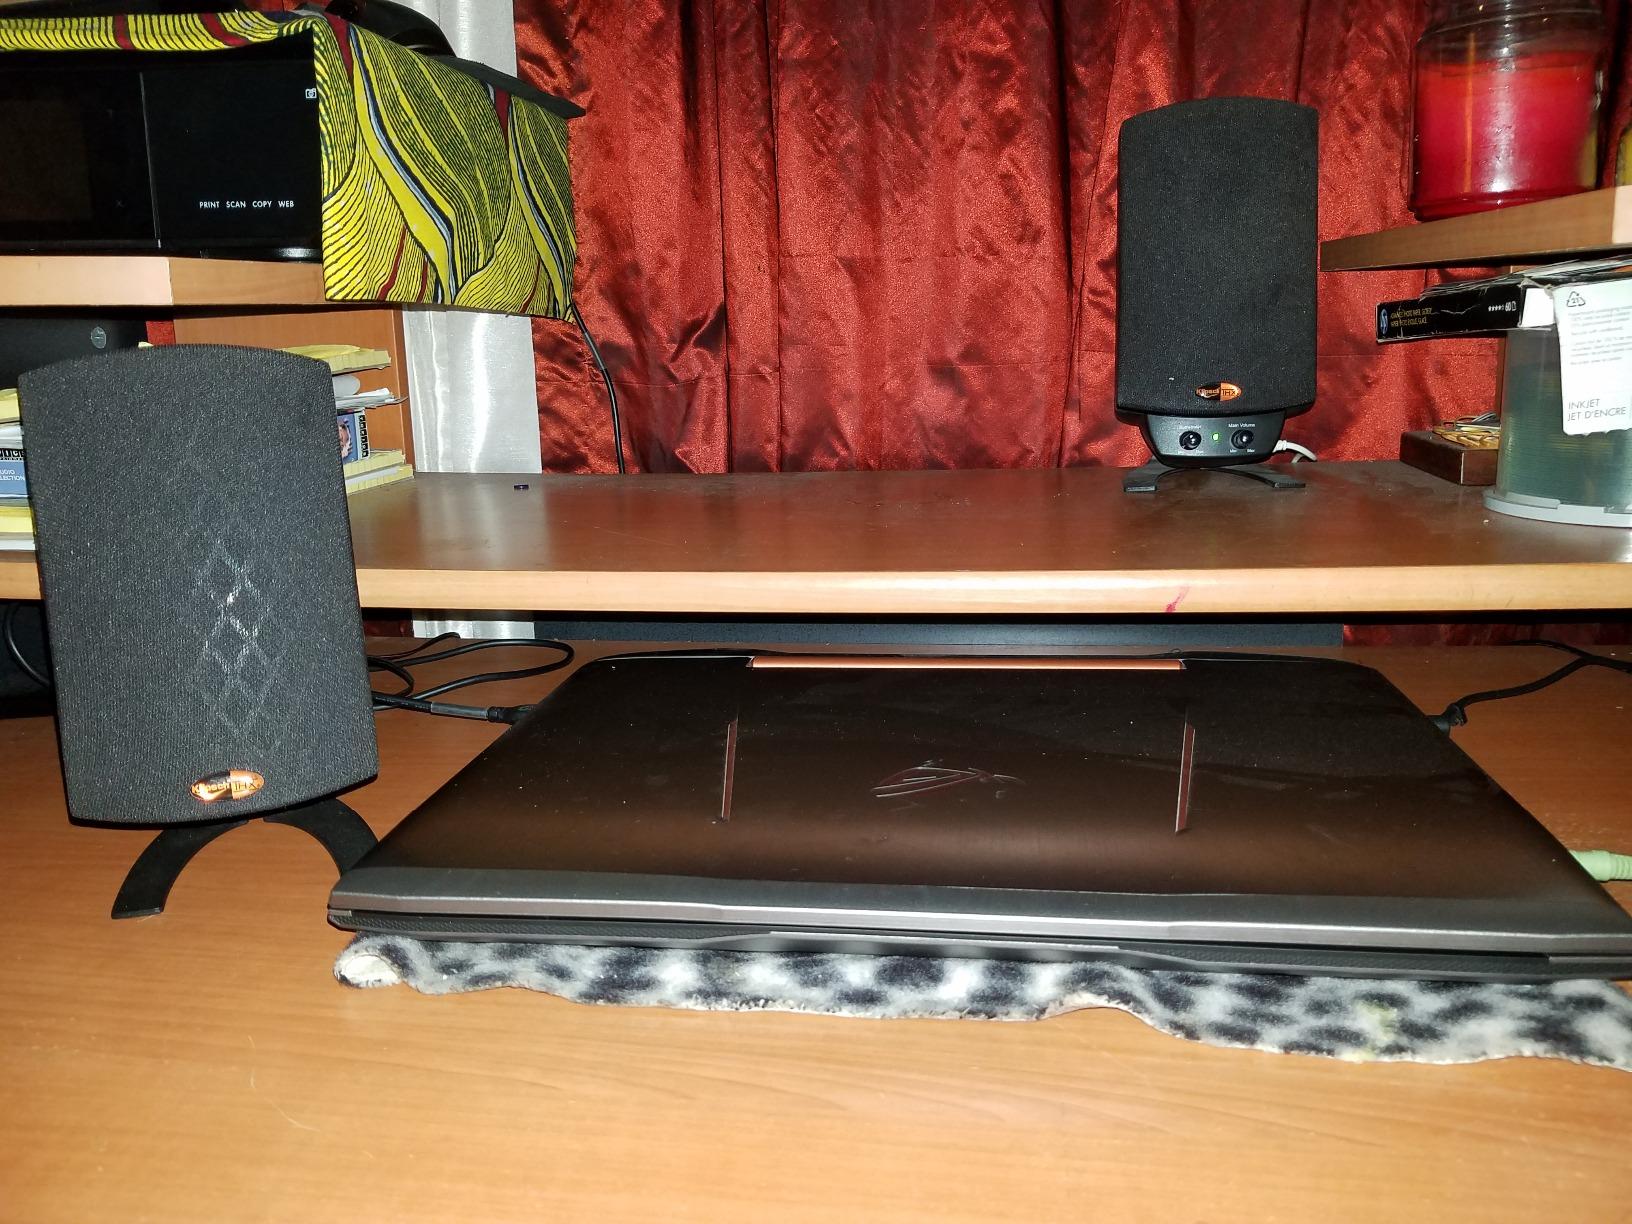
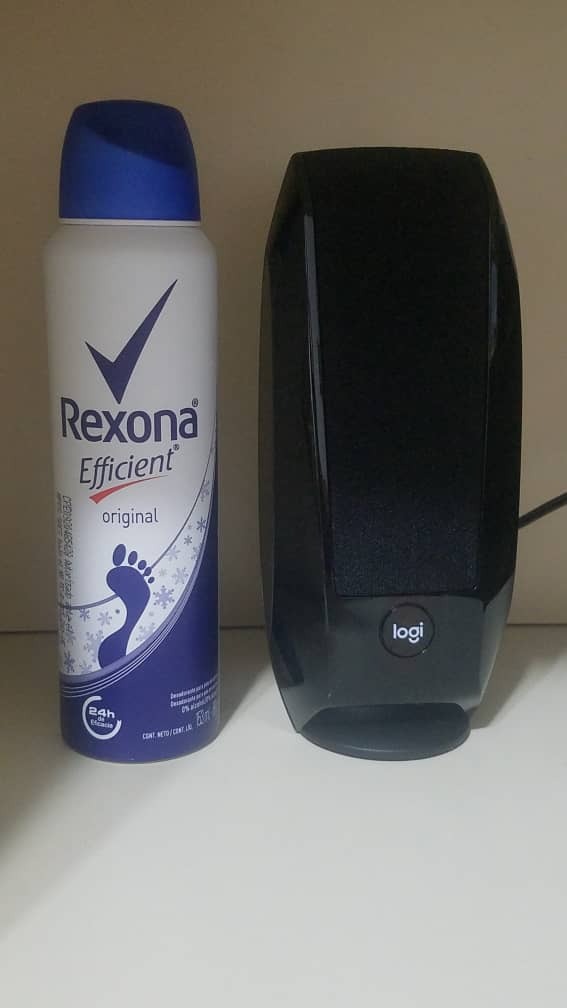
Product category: speaker
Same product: no